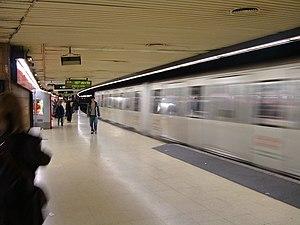
La place de Catalogne est une des principales places de Barcelone, en Espagne. D'une superficie d'environ 5 hectares, elle relie la Vieille-ville de Barcelone et l'Eixample. La place jouxte plusieurs rues importantes ou célèbres de la ville telles que le Passeig de Gràcia et La Rambla.